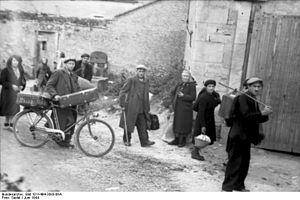
Operation Overlord / Civilbefolkningens situation under operationen / De civile tab
Franske civilister efter invasionen i området ved Caen
Operation Overlord var kodenavnet for de Vestallieredes invasion af Normandiet i 2. verdenskrig. Operationen havde til formål at trænge tyskerne ud af et område i Nordfrankrig, som derefter kunne bruges som basis for befrielsen af Frankrig og det øvrige Nordvesteuropa. Operationen omfattede dels selve landgangen i Normandiet den 6. juni 1944 og de følgende operationer indtil udgangen af august, hvor de allierede arméer havde befriet Paris og de tyske hære havde trukket sig tilbage over Seinen.